Thracians

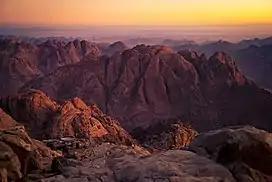
Mount Moses (Sinai), Egypt where Bessian was spoken by monks

During the Macedonian Wars, conflict between Rome and Thrace was unavoidable. The rulers of Macedonia were weak, and Thracian tribal authority resurged. But after the Battle of Pydna in 168 BC, Roman authority over Macedonia seemed inevitable, and the governance of Thrace passed to Rome.